Life of Pi

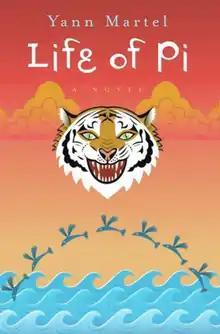
"Life of Pi" cover

Life of Pi is a Canadian philosophical novel by Yann Martel published in 2001. The protagonist is Piscine Molitor "Pi" Patel, an Indian boy from Pondicherry, who explores issues of spirituality and metaphysics from an early age. After a shipwreck, he survives 227 days while stranded on a lifeboat in the Pacific Ocean with a Bengal tiger named Richard Parker and an orangutan named Orange Juice along with several other zoo animals, raising questions about the nature of reality and how it is perceived and told.